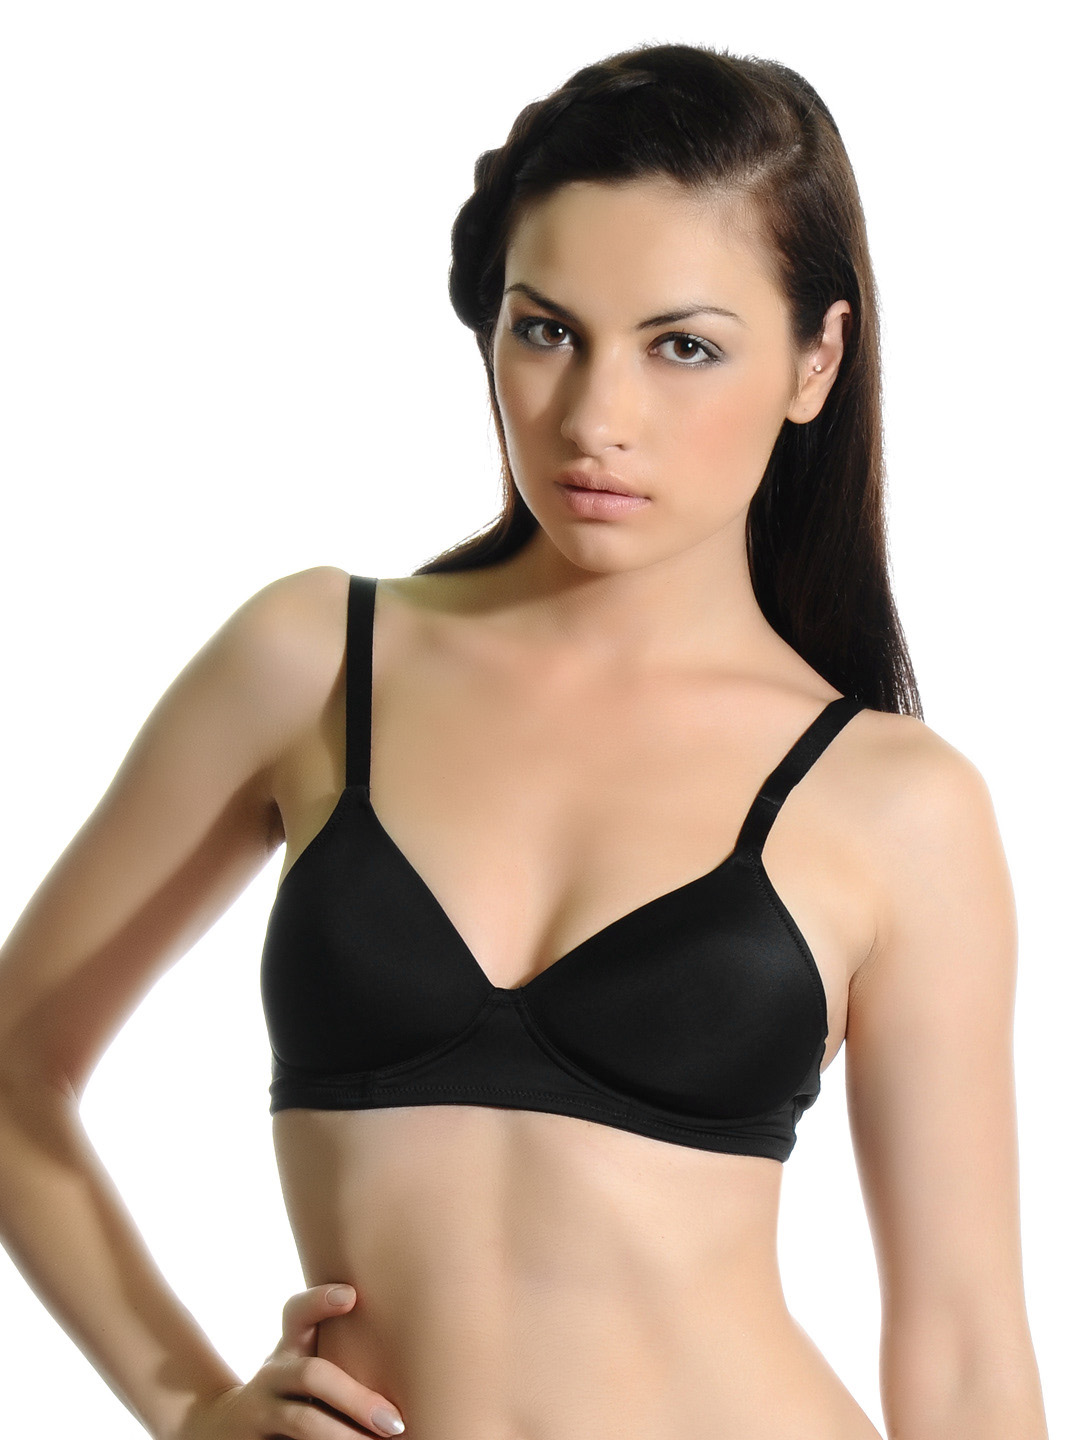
Hanes Women Black Concealing Petals Wirefree Moulded Bra
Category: Apparel / Innerwear / Bra
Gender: Women
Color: Black
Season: Winter 2015
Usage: Casual